Timeline of the Russo-Georgian War

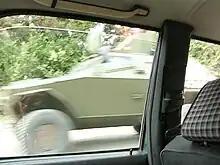
Georgian armoured vehicle in Zahesi on its way north in the late afternoon on August 7, 2008

The South Ossetian Defense Ministry reported that Georgians in Eredvi began shelling Dmenis at 0:05 MSK with grenade launchers. The Ministry then reported that Georgians were attacking the southern suburbs of Tskhinvali, and the villages of and Satikari.